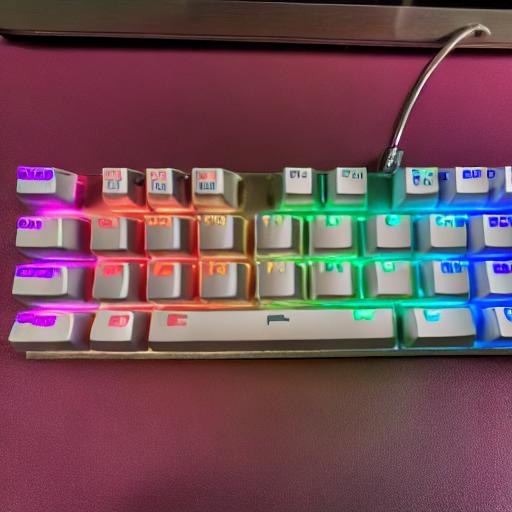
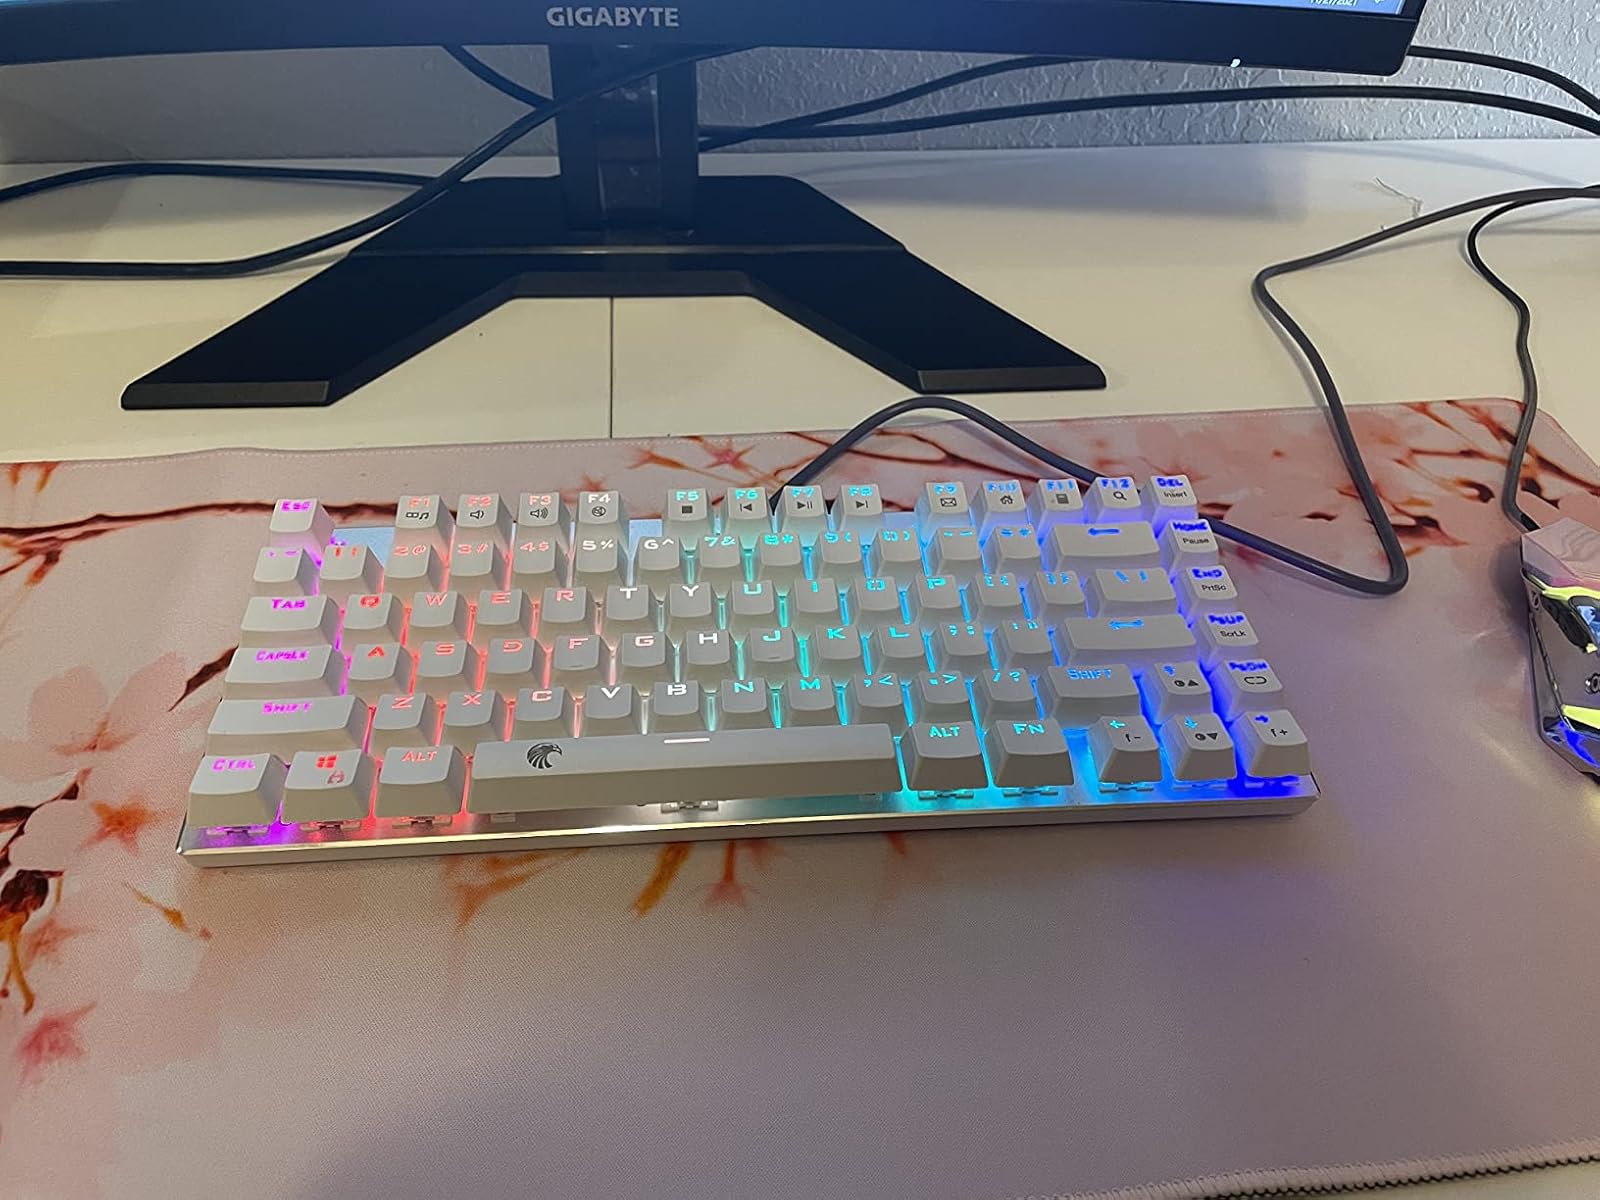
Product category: keyboard
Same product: no